Chevrolet 9C1

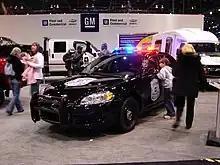
A Chevrolet Impala 9C1 displayed at the 2008 Chicago Auto Show

9C1 is a production code used by Chevrolet to designate a vehicle intended for use as a police car or car-based emergency vehicle. 9C1-designated vehicles are marketed under the Police Pursuit Vehicle or Police Patrol Vehicle (PPV) nameplate. The 9C1 package is intended to compete with the Ford Police Interceptor and Stellantis's Dodge Charger Pursuit and Dodge Durango Pursuit.